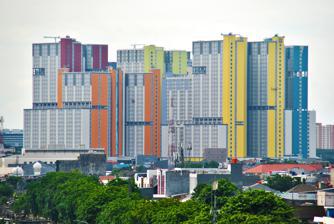
Building: Kemayoran Athletes Village
Country: Indonesia
Year built: 2018
Accommodation in Jakarta, Indonesia Kemayoran Athletes Village General information Status In use Type Accommodation Architectural style International Modern Location Jalan HBR Motik, Kemayoran District, Central Jakarta , Jakarta , Indonesia Coordinates 6°09′09″S 106°51′34″E / 6.1523773°S 106.8594821°E / -6.1523773; 106.8594821 Construction started March 2016 Completed December 2017 Owner Government of Indonesia Design and construction Main contractor PT. Wijaya Karya and PT. Brantas Abipraya Kemayoran Athletes Village ( Indonesian : Wisma Atlet Kemayoran ) is a building complex located in Kemayoran District, Jakarta , Indonesia . The site was developed as the athlete's village for the 2018 Asian Games and 2018 Asian Para Games which was held in Jakarta, built on an area of 10 hectares land, which had 7,424 apartments in 10 towers. Total accommodation capacity of 22,272 at the village exceeded International Olympic Committee standards, which require Olympics hosts to provide rooms for at least 14,000 athletes. Use as COVID-19 hospital Hospital in Jakarta, Indonesia Kemayoran Athletes Village Emergency Hospital Geography Location Jakarta, Indonesia Organisation Funding Public hospital Type Specialist , temporary Services Beds 3,000 History Opened 23 March 2020 Closed 31 March 2023 Links Lists Hospitals in Indonesia During the COVID-19 pandemic in Indonesia , 4 towers were converted to emergency field hospitals . On 18 March 2020, the Ministry of Finance announced Kemayoran Athletes Village will be converted to house COVID-19 patients who show only mild symptoms after consultation from doctors. The conversion was officially completed on 23 March. With the 30 December 2022 government announcement on revocation of the Community Activities Restrictions Enforcement , 3 towers of the emergency hospital were decommissioned, leaving only one tower active. References